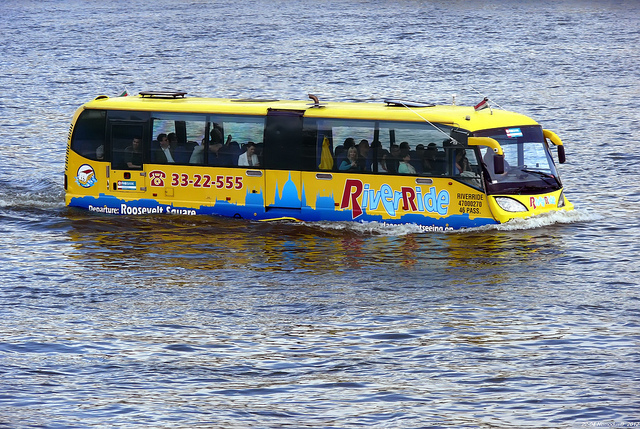
A boat that looks like a bus full of people.

A yellow bus driving through a river filled with passengers.

A River Ride bus with tourists traveling the water.

A bus full of passengers travels through deep water.

The tour bus is driving in the water.